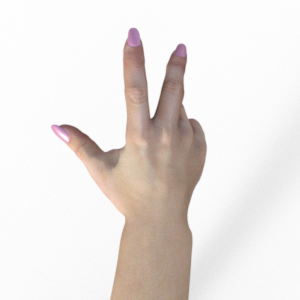
Label: scissors